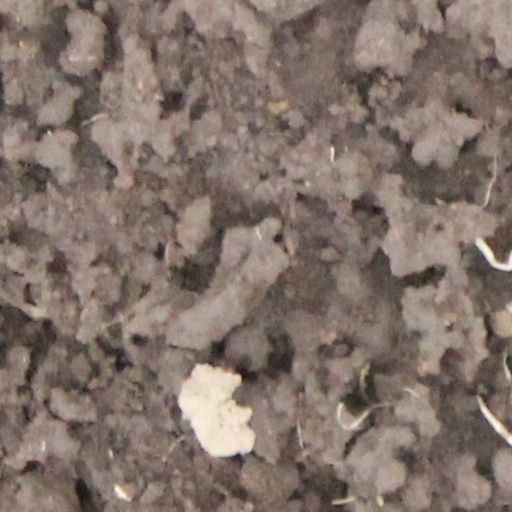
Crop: wheat